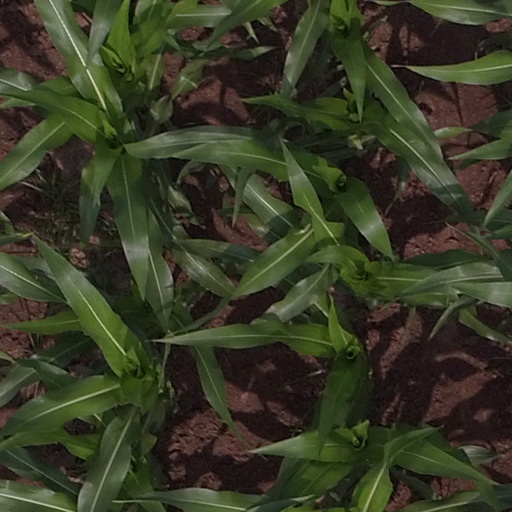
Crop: maize; corn